Macaque

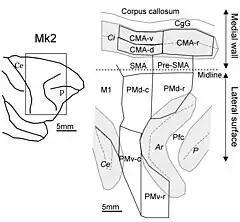
The premotor cortex of macaques is widely studied.

Macaques have a very intricate social structure and hierarchy, with different classifications of despotism depending on species. If a macaque of a lower level in the social chain has eaten berries and none are left for a higher-ranking macaque, then the one higher in status can, within this social organization, remove the berries from the other monkey's mouth.